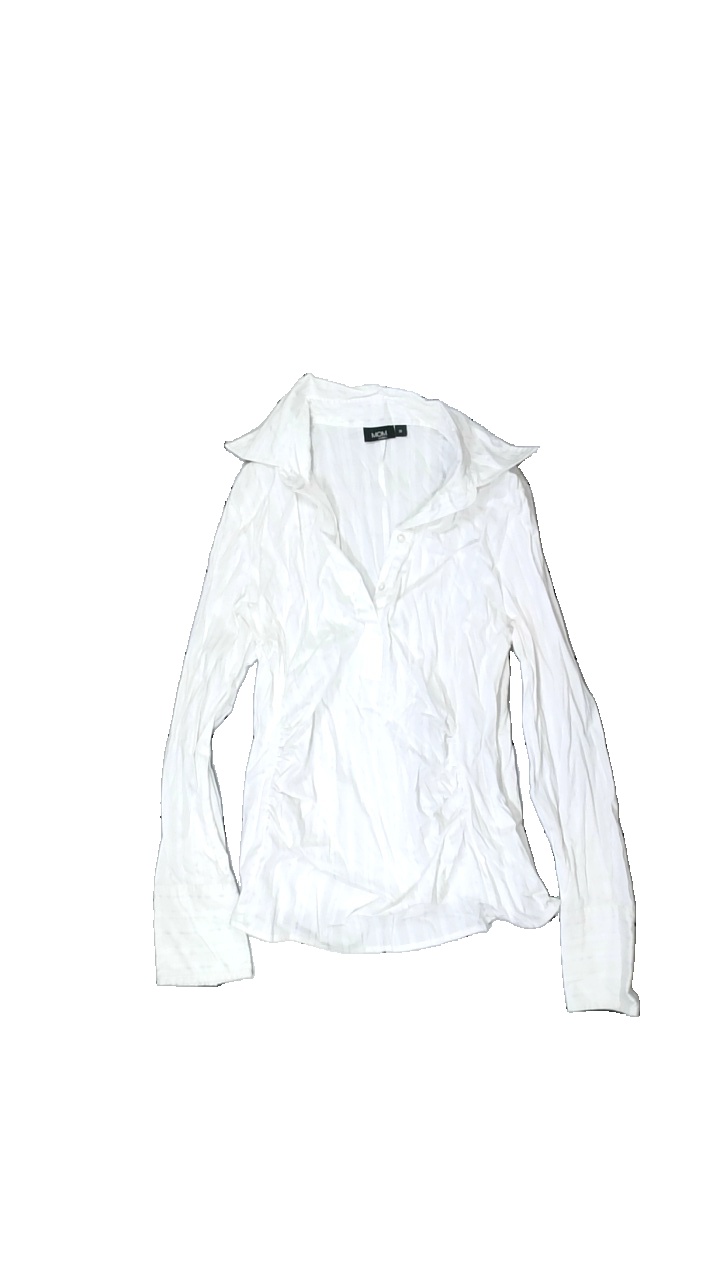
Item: Shirt (Ladies)
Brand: Mom (lindex)
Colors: White
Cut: Regular
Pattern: Striped
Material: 74% cotton 26%nylon
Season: All
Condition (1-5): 3
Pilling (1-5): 4
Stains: Minor
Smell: Minor
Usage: Export
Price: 50-100